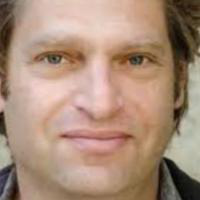
Age group: age 31-40